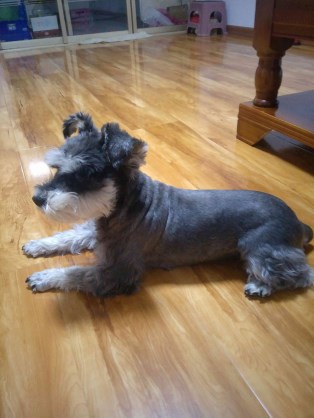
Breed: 2342-n000102-miniature_schnauzer